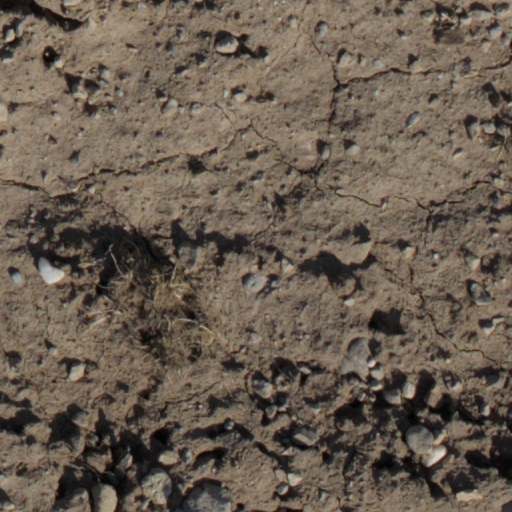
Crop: wheat